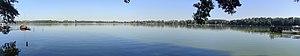
Le lac de Schwieloch ou Schwielochsee en allemand, est un lac de la Spreewald dans le Brandebourg, situé dans l'arrondissement de Dahme-Forêt-de-Spree.